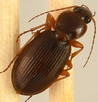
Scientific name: Synuchus impunctatus
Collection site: Bartlett Experimental Forest NEON (BART), plot BART_068